English ship Bonaventure (1567)

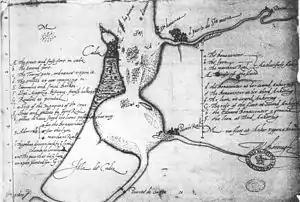
Drake's map of his attack on Cadiz, "Bonaventure" can be seen at the top of the list of ships on the right

After the execution in February 1587 of Mary, Queen of Scots, Philip II of Spain decided that it was time to invade England, and started to prepare his armada. "Bonaventure", under the command of Francis Drake was sent as flagship of the English fleet to try to prevent and/or delay the armada. The fleet numbered roughly twenty-six vessels, which included three more of the Queen's ships in addition to "Bonaventure": "Golden Lion", and ; three tall ships of the Levant Company; seven men-of-war of 150–200 tons; and eleven or twelve smaller vessels. His orders from the Queen were: